The Door (poetry collection)

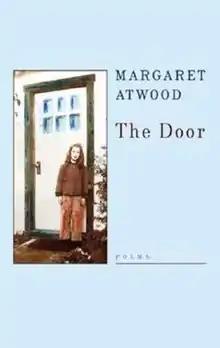
First edition (publ. Virago Press)

The Door is a book of poetry by Canadian author Margaret Atwood, published in 2007.